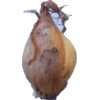
Label: onion